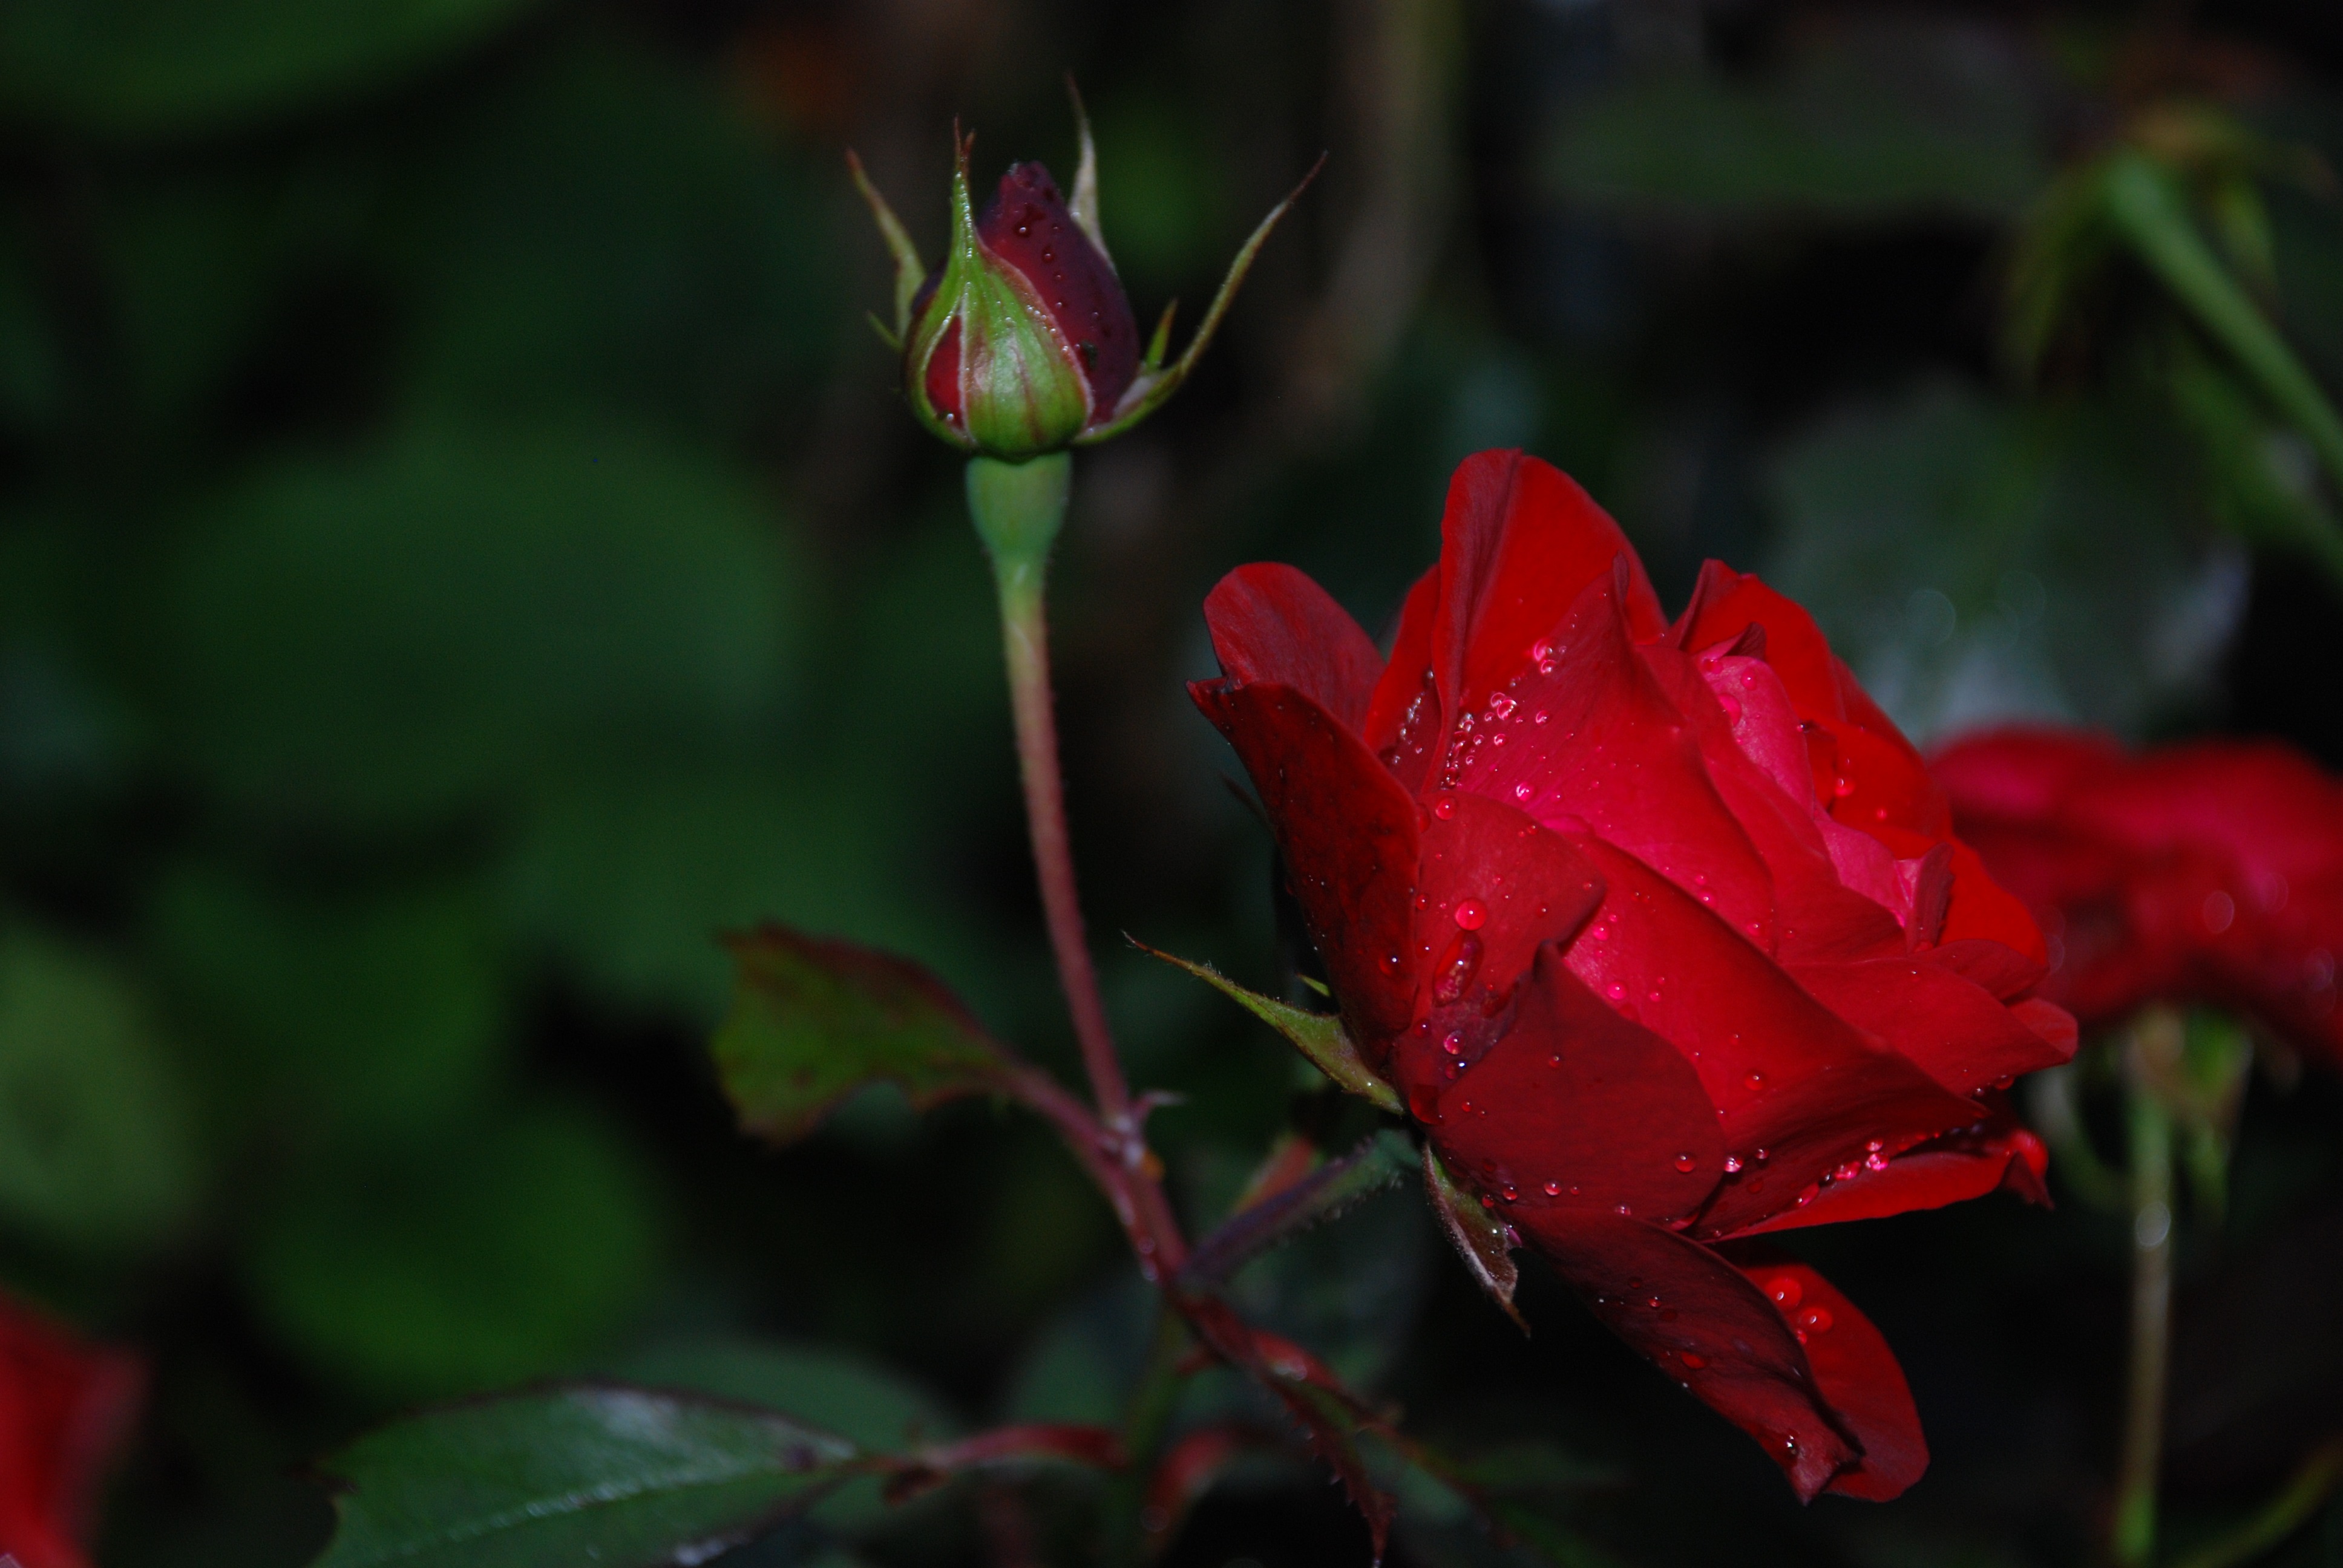
nature, plant, white, leaf, flower, petal, rose, red, botany, flora, flowers, drops, lilac, bud, macro photography, flowering plant, garden roses, rose family, plant stem, land plant